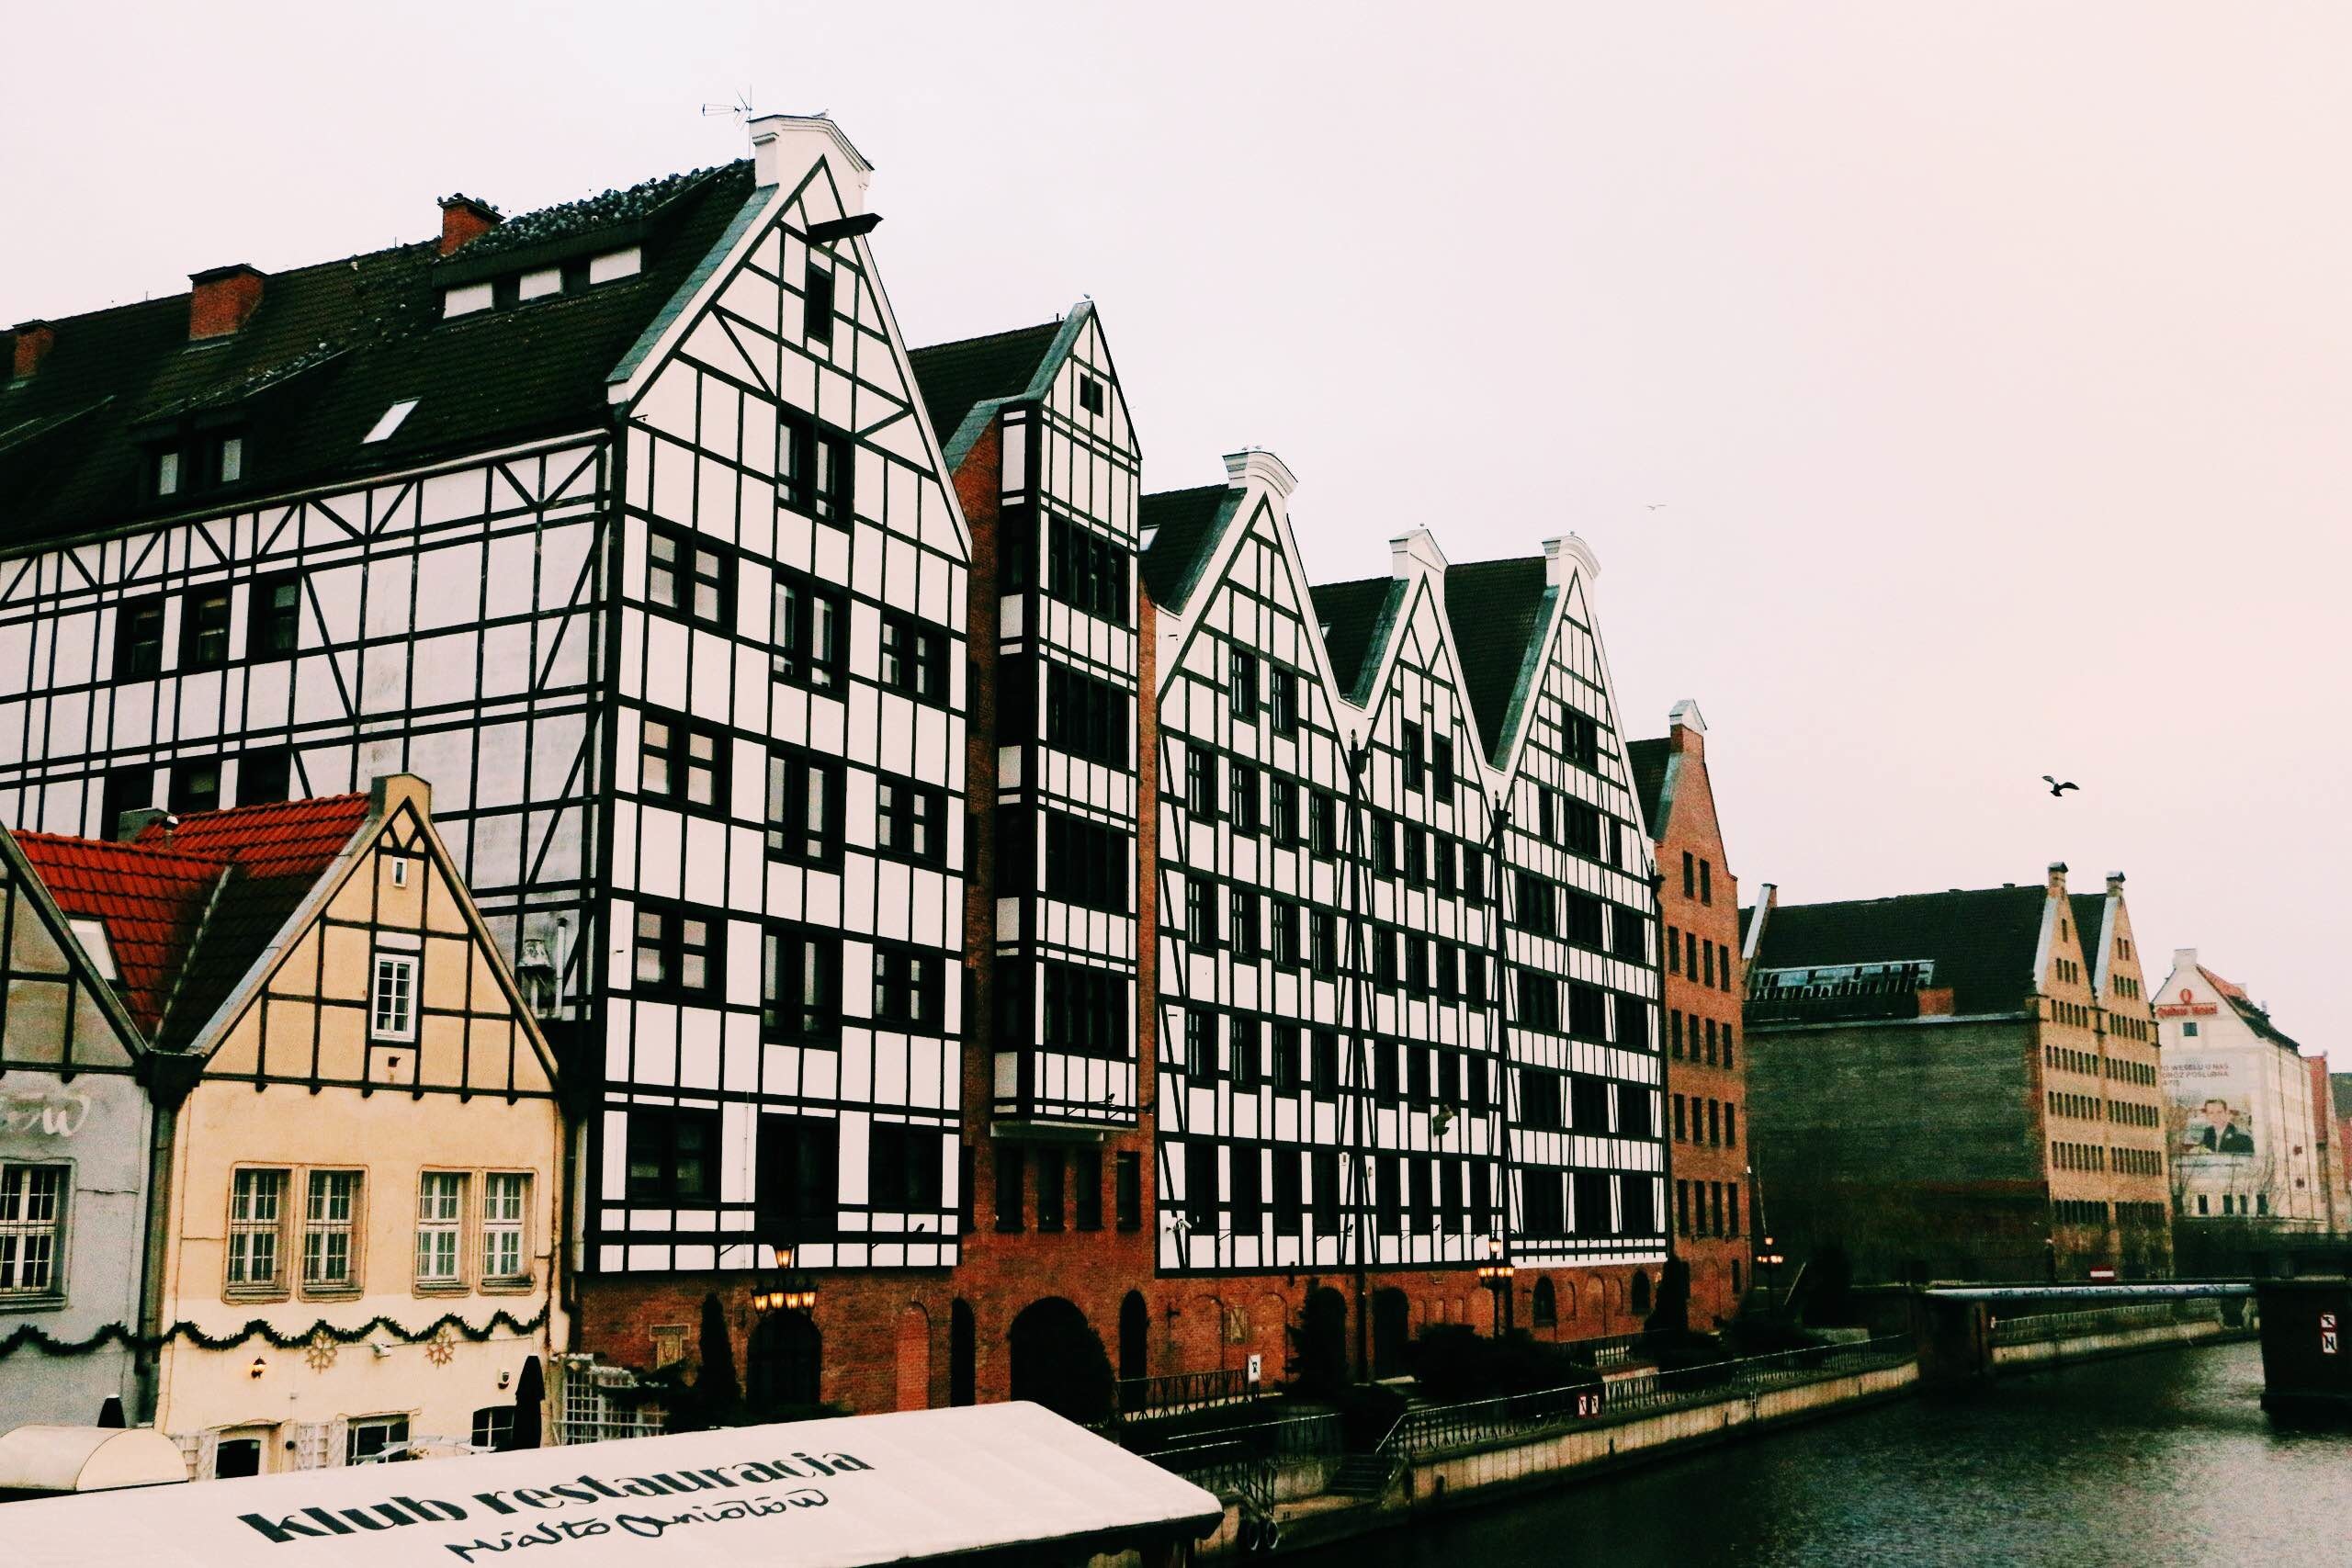
architecture, cityscape, vehicle, facade, waterway, tower block, urban area